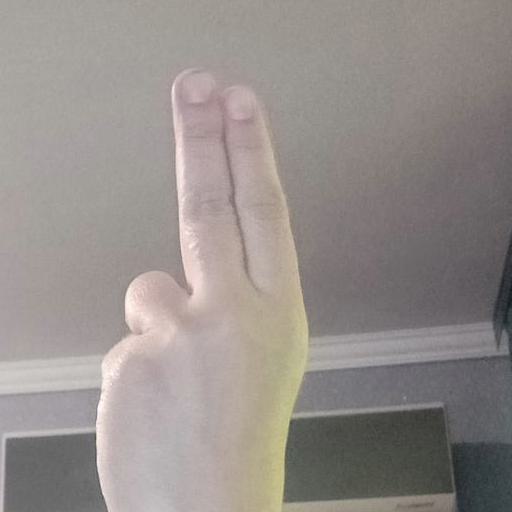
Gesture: two_up_inverted